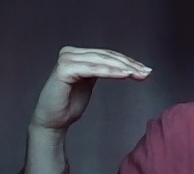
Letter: haa